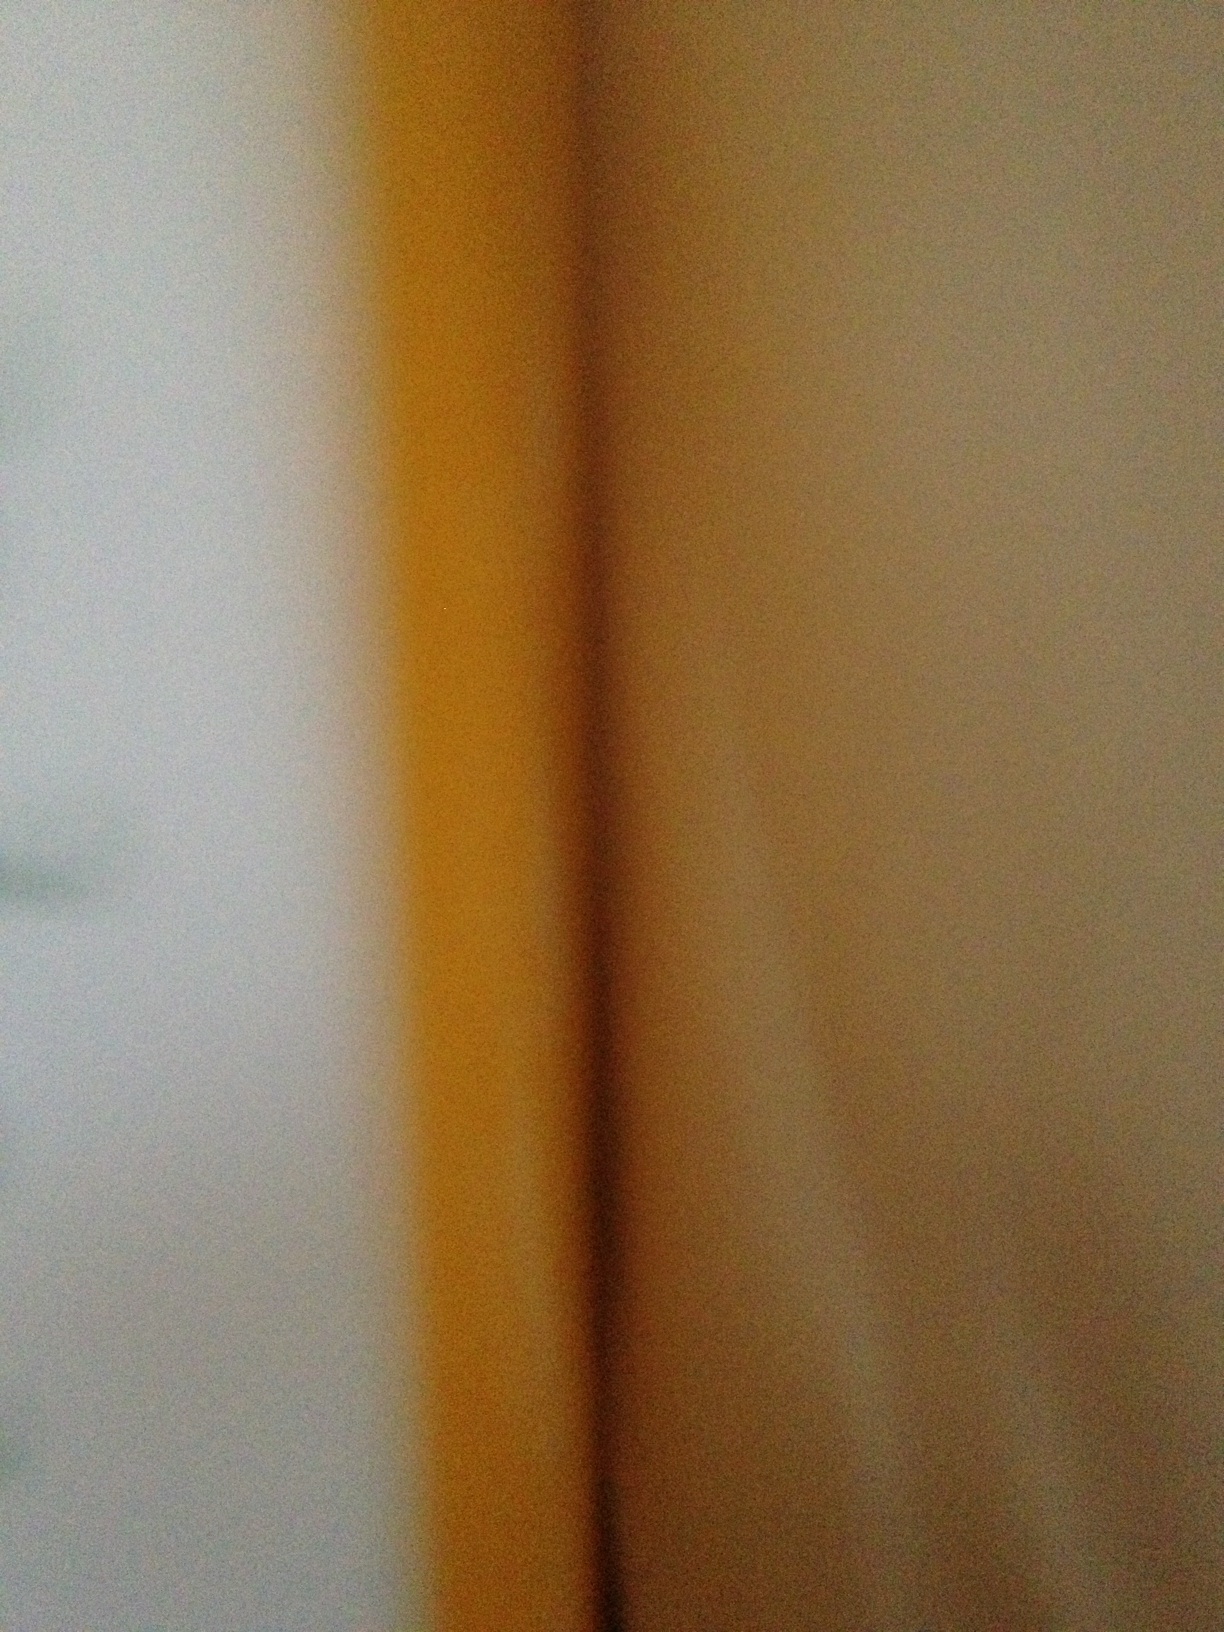Question: What is this?
Answer: unanswerable